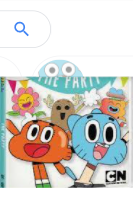
Portrait style: Cartoon Portrait